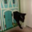
Label: cat